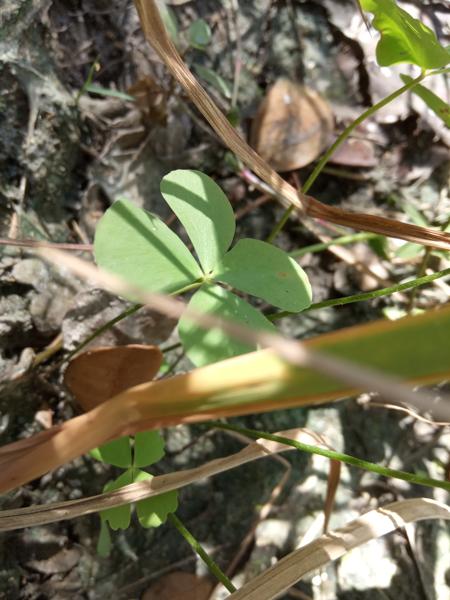
Weed species: Marsilea minuta